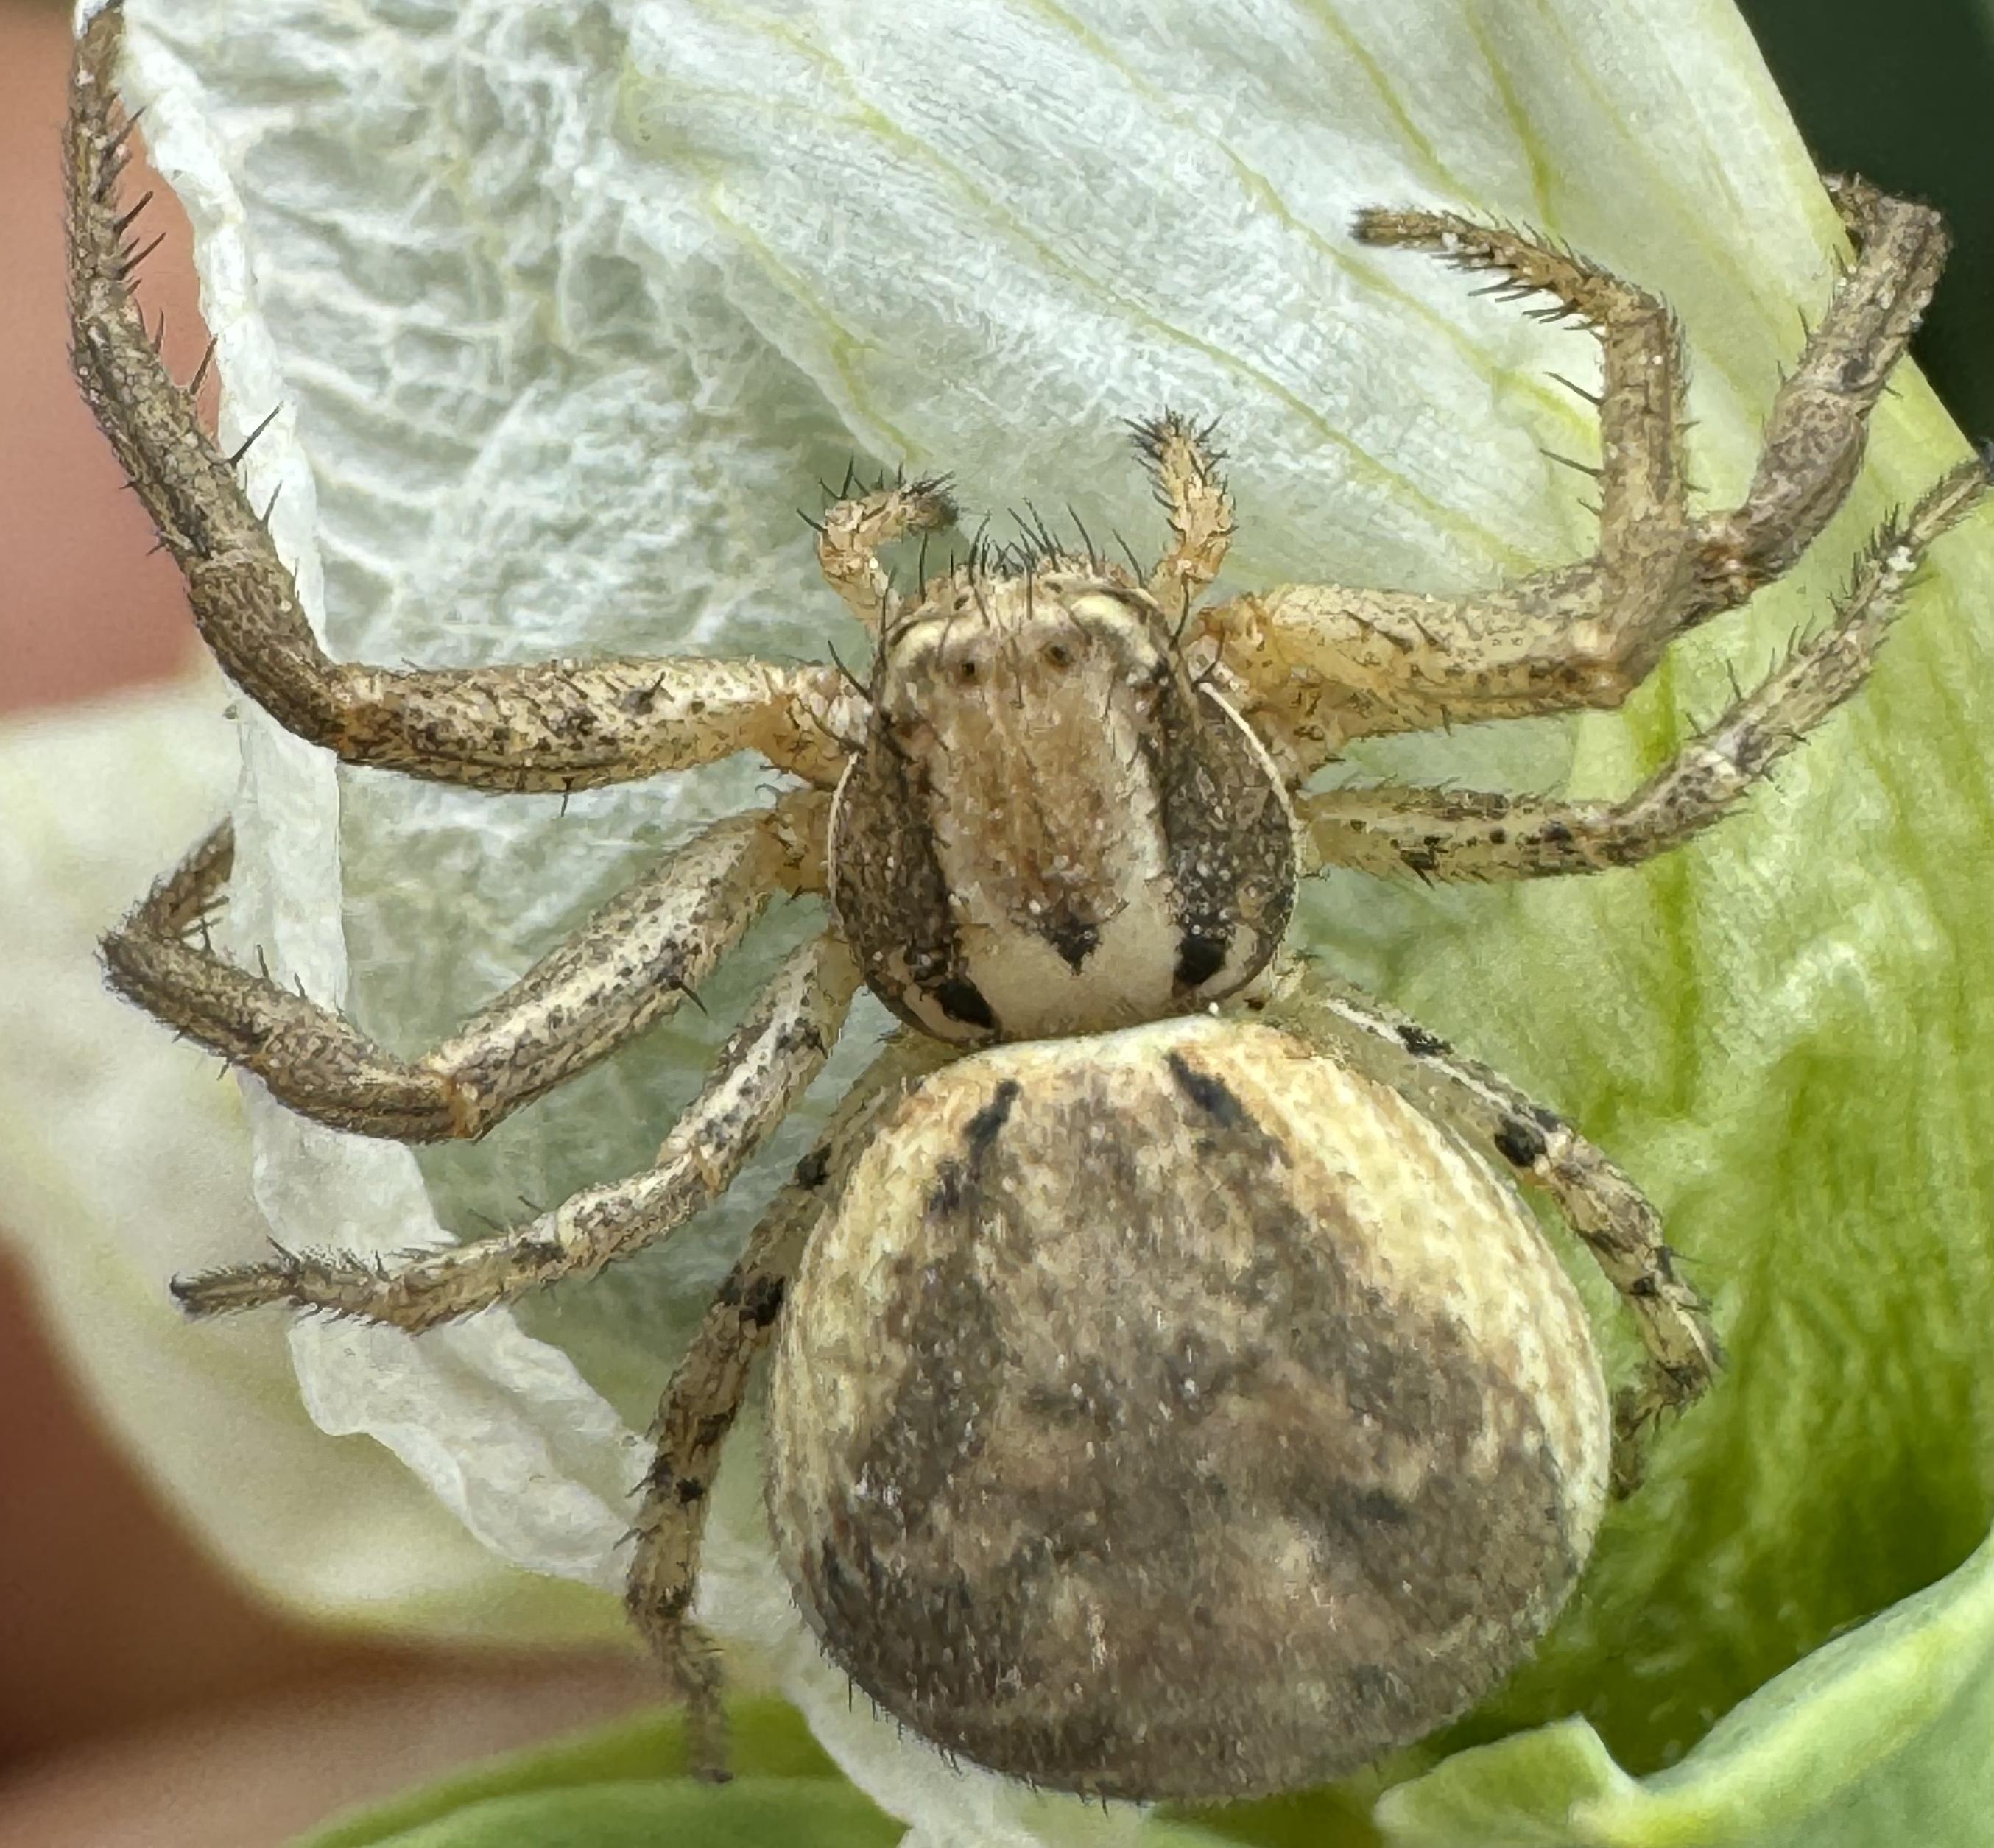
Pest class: predators